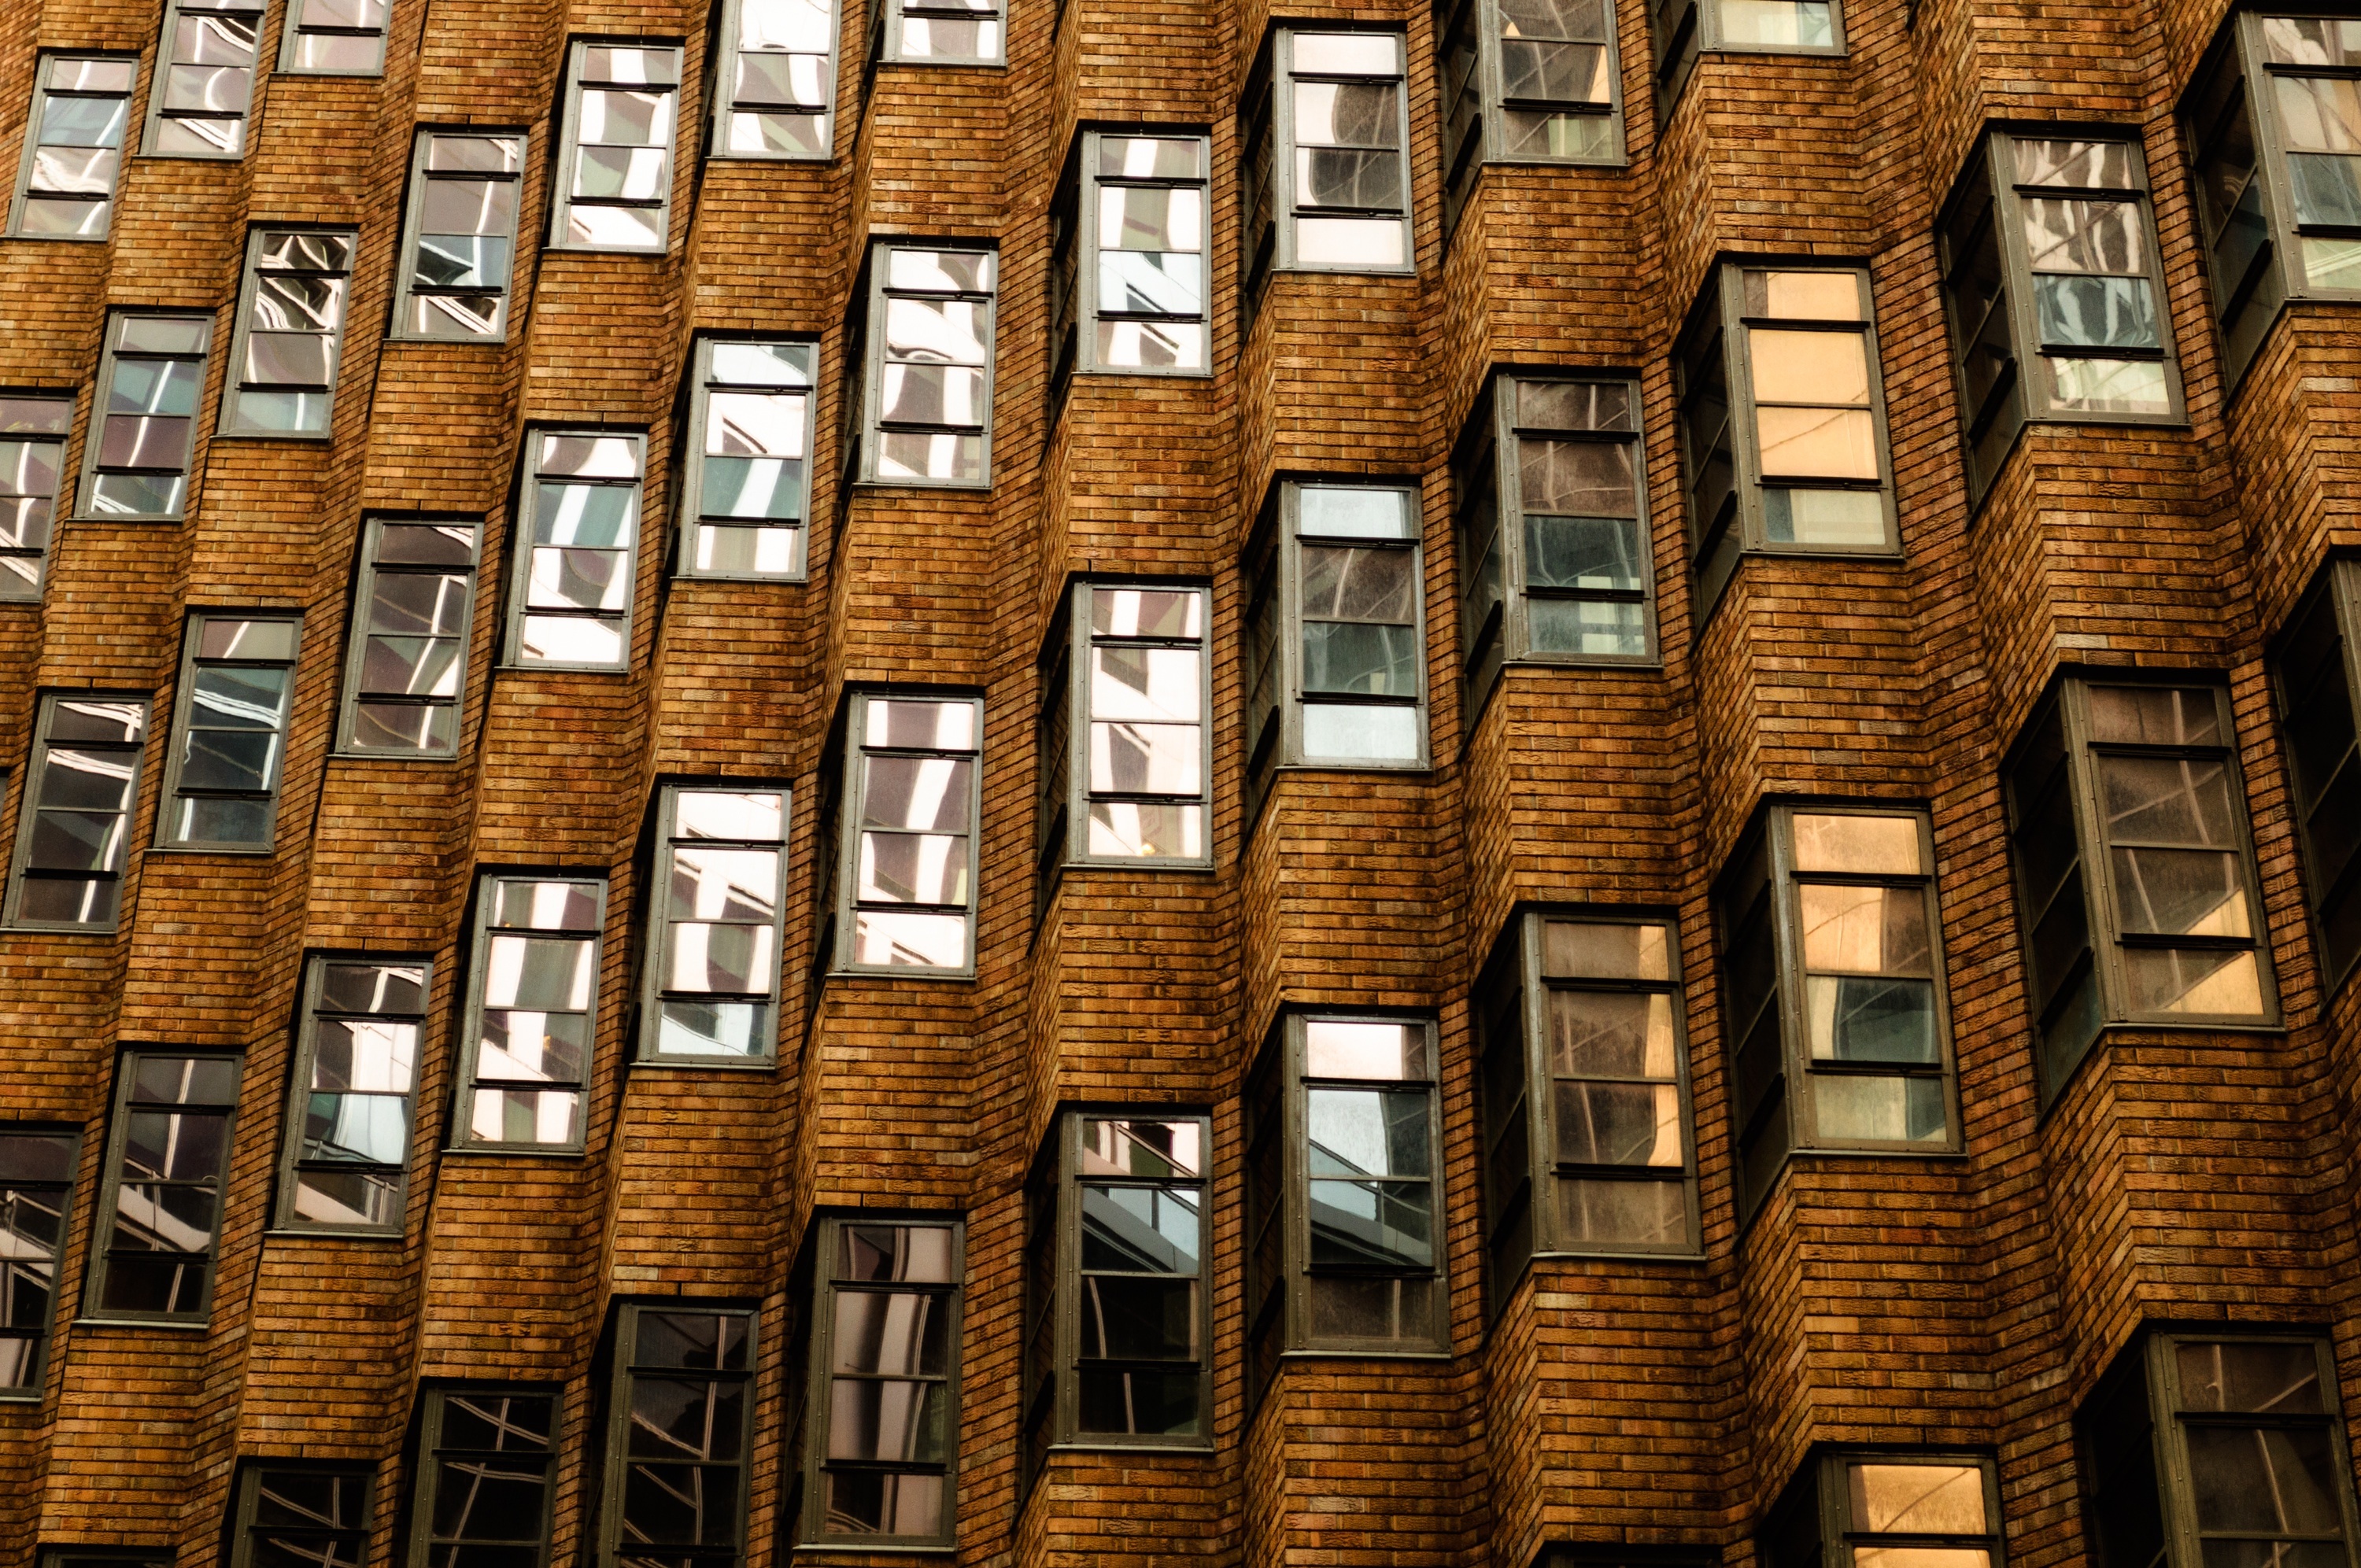
architecture, wood, texture, window, building, wall, construction, pattern, facade, brick, interior design, art, design, windows, symmetry, screenshot, flooring